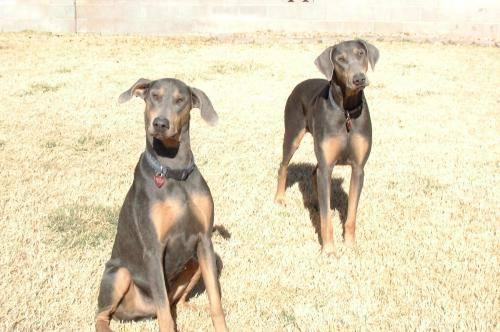
dog